Radio Birdman

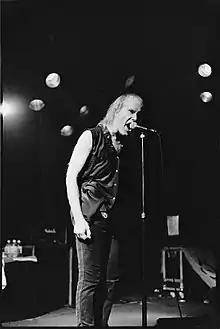
Rob Younger, during a performance by Radio Birdman in Melbourne in 1996.

In 1975, after facing rejection from various venues and performing in rented garages and community halls, Radio Birdman secured a residency at the Oxford Tavern at Taylor Square in Sydney. They eventually took over the venue's management, renaming it The Oxford Funhouse. By then, Carl Roke had been replaced by former Rats member Warwick Gilbert.